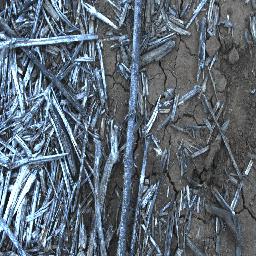
Label: negative